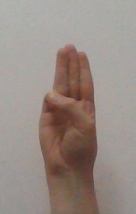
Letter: thaa